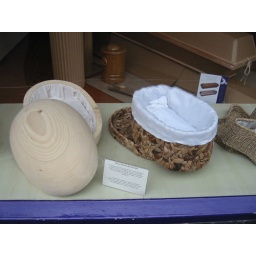
Eco-friendly funeral home in Utrecht. The wooden one is a spectacular object.